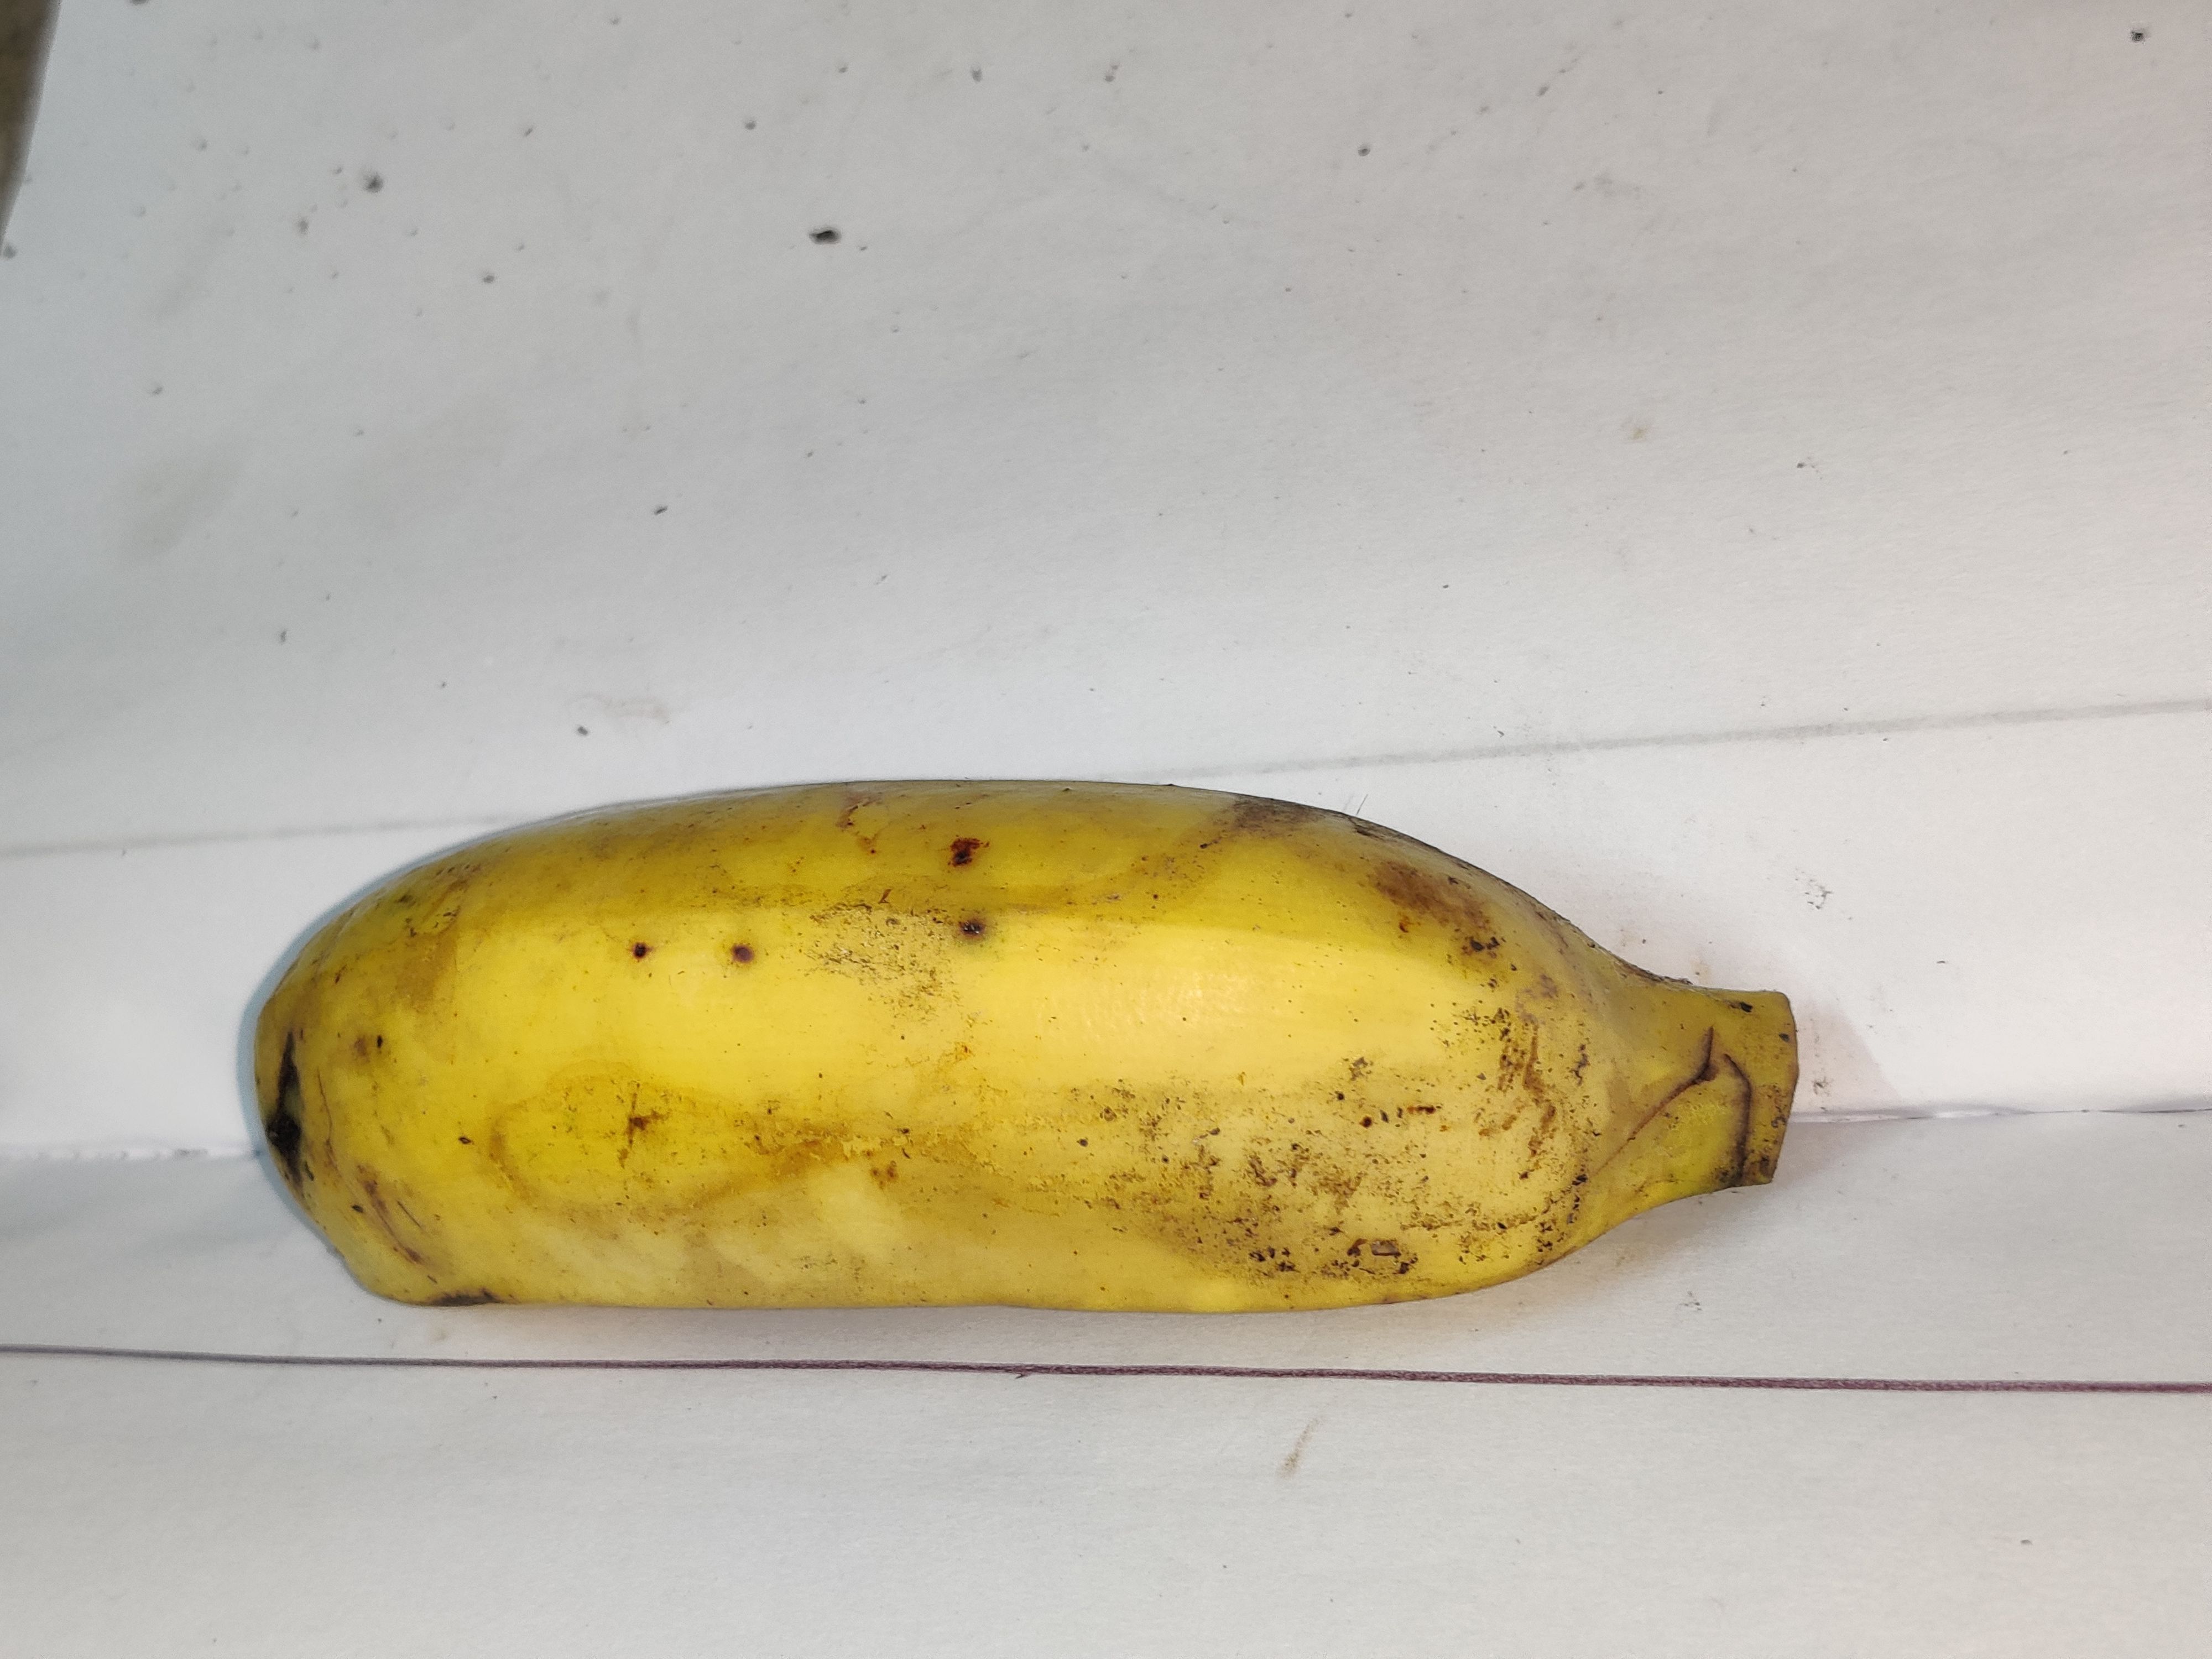
Fruit: banana
Grade: 1st-grade